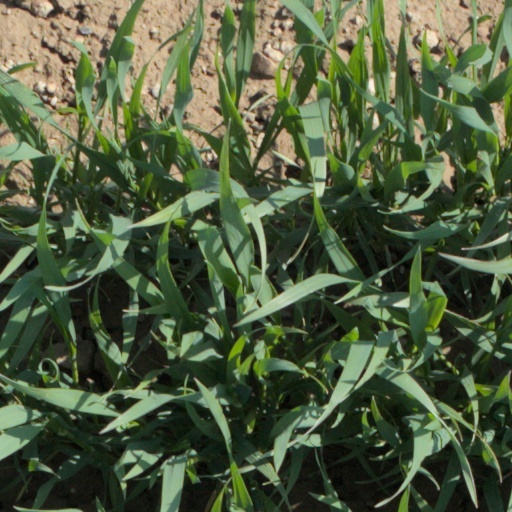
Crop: wheat